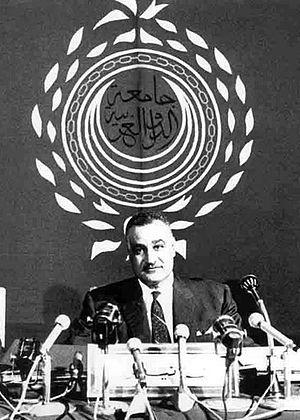
Le drapeau de la Ligue arabe est un drapeau adopté en 1945 pour représenter la Ligue arabe.